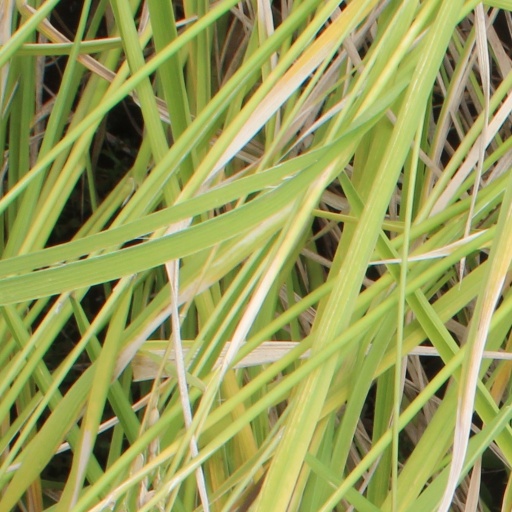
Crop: rice